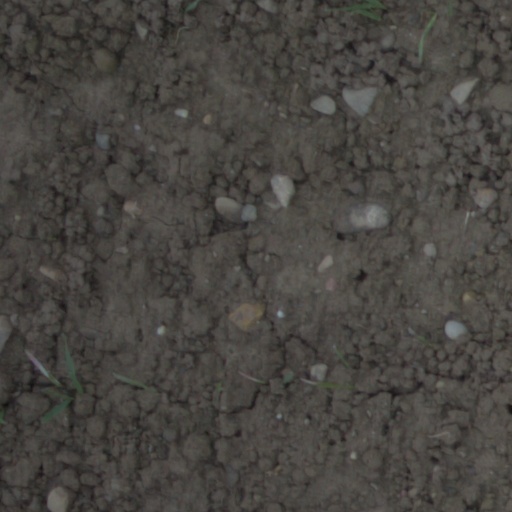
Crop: wheat